Renée Trente-Ganault

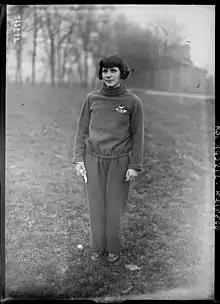
Trente-Ganault after her win in Pavillons-sous-Bois, January 1930

Renée Trent-Ganault (9 October 1907 – 26 July 2004) was a French cross country and middle-distance athlete. She was a pioneer in women's distance running.